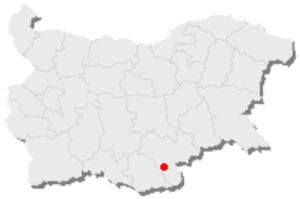
Carte de la Bulgarie, le point rouge indique Madzharovo.